Washington State Treasurer

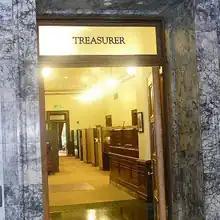
The Washington state treasurer's office is located in the Washington State Capitol.

Aside from being third (behind the lieutenant governor and secretary of state, respectively) in the constitutional line of succession to the office of Governor, most of the state treasurer's specific responsibilities are set forth in the Revised Code of Washington. In fact, the Washington Constitution only provides that "the treasurer shall perform such duties as shall be prescribed by law," a provision similar to the earlier enacted constitution of the neighboring state of Oregon. The constitution originally directed that the treasurer would be paid a salary of $2,000, though constitutional limits on officeholder salaries have since been repealed by amendment and are now set by statute.